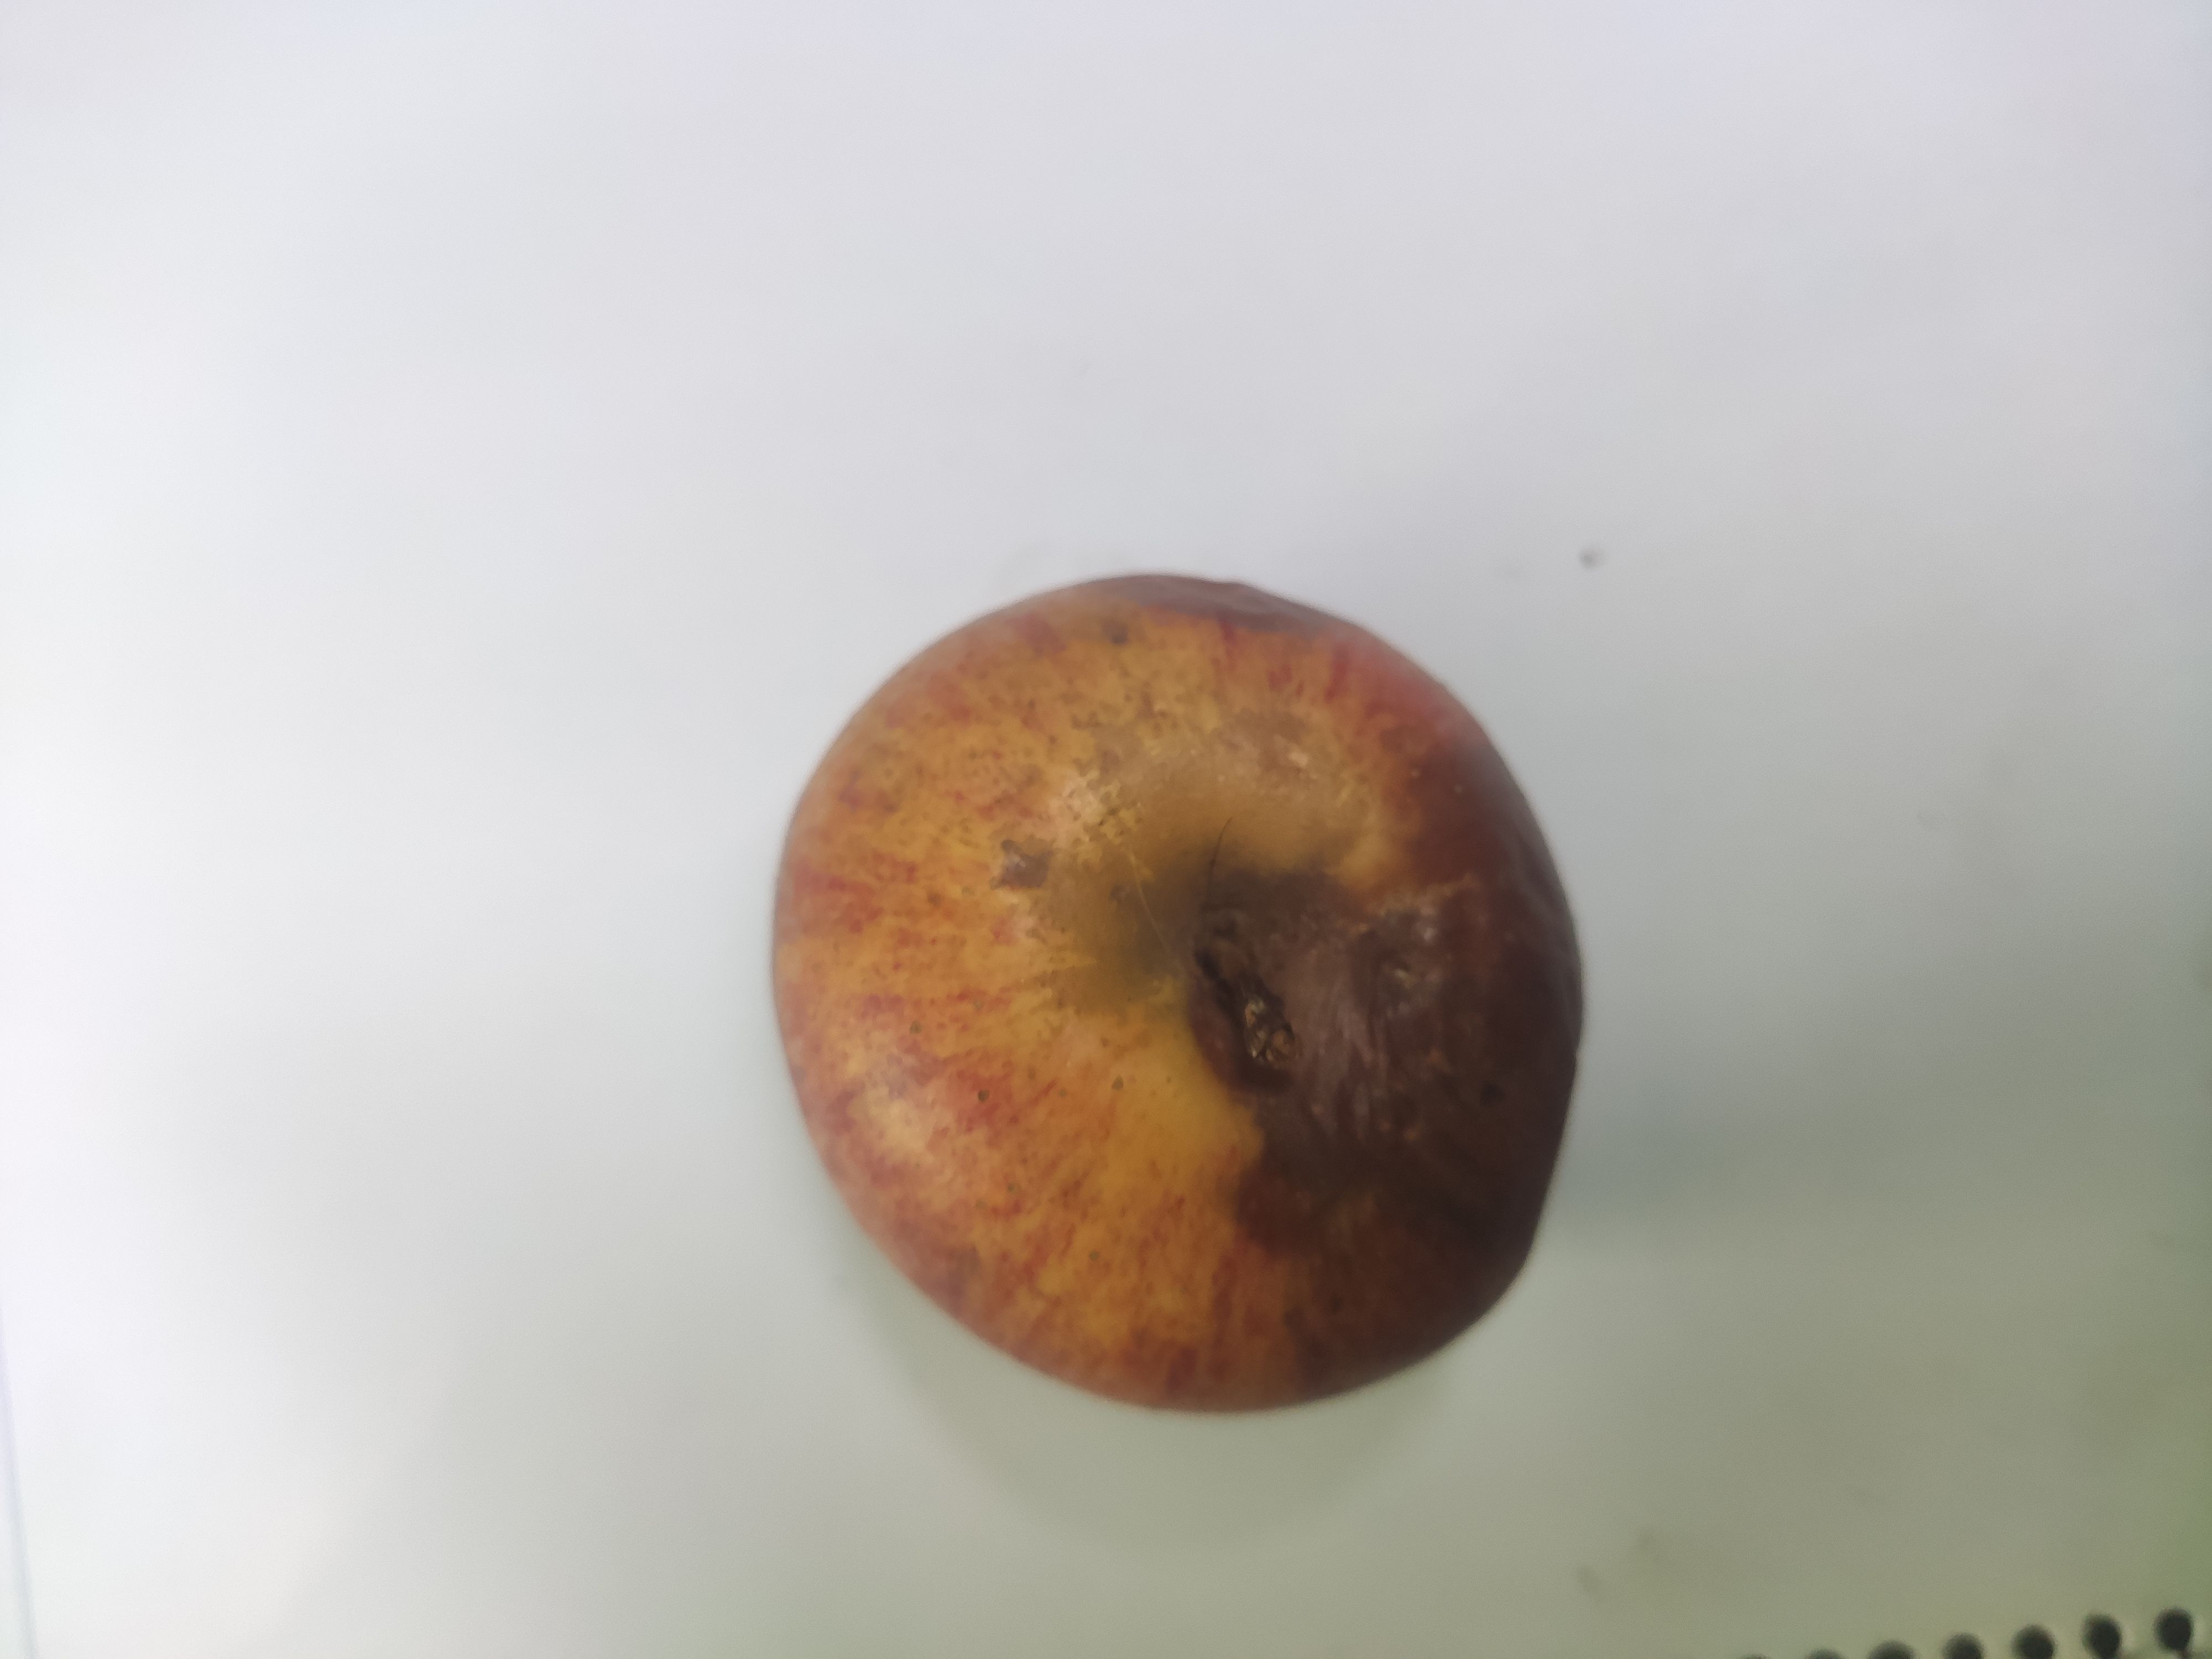
Fruit: apple
Grade: 3rd-grade